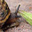
Label: snail